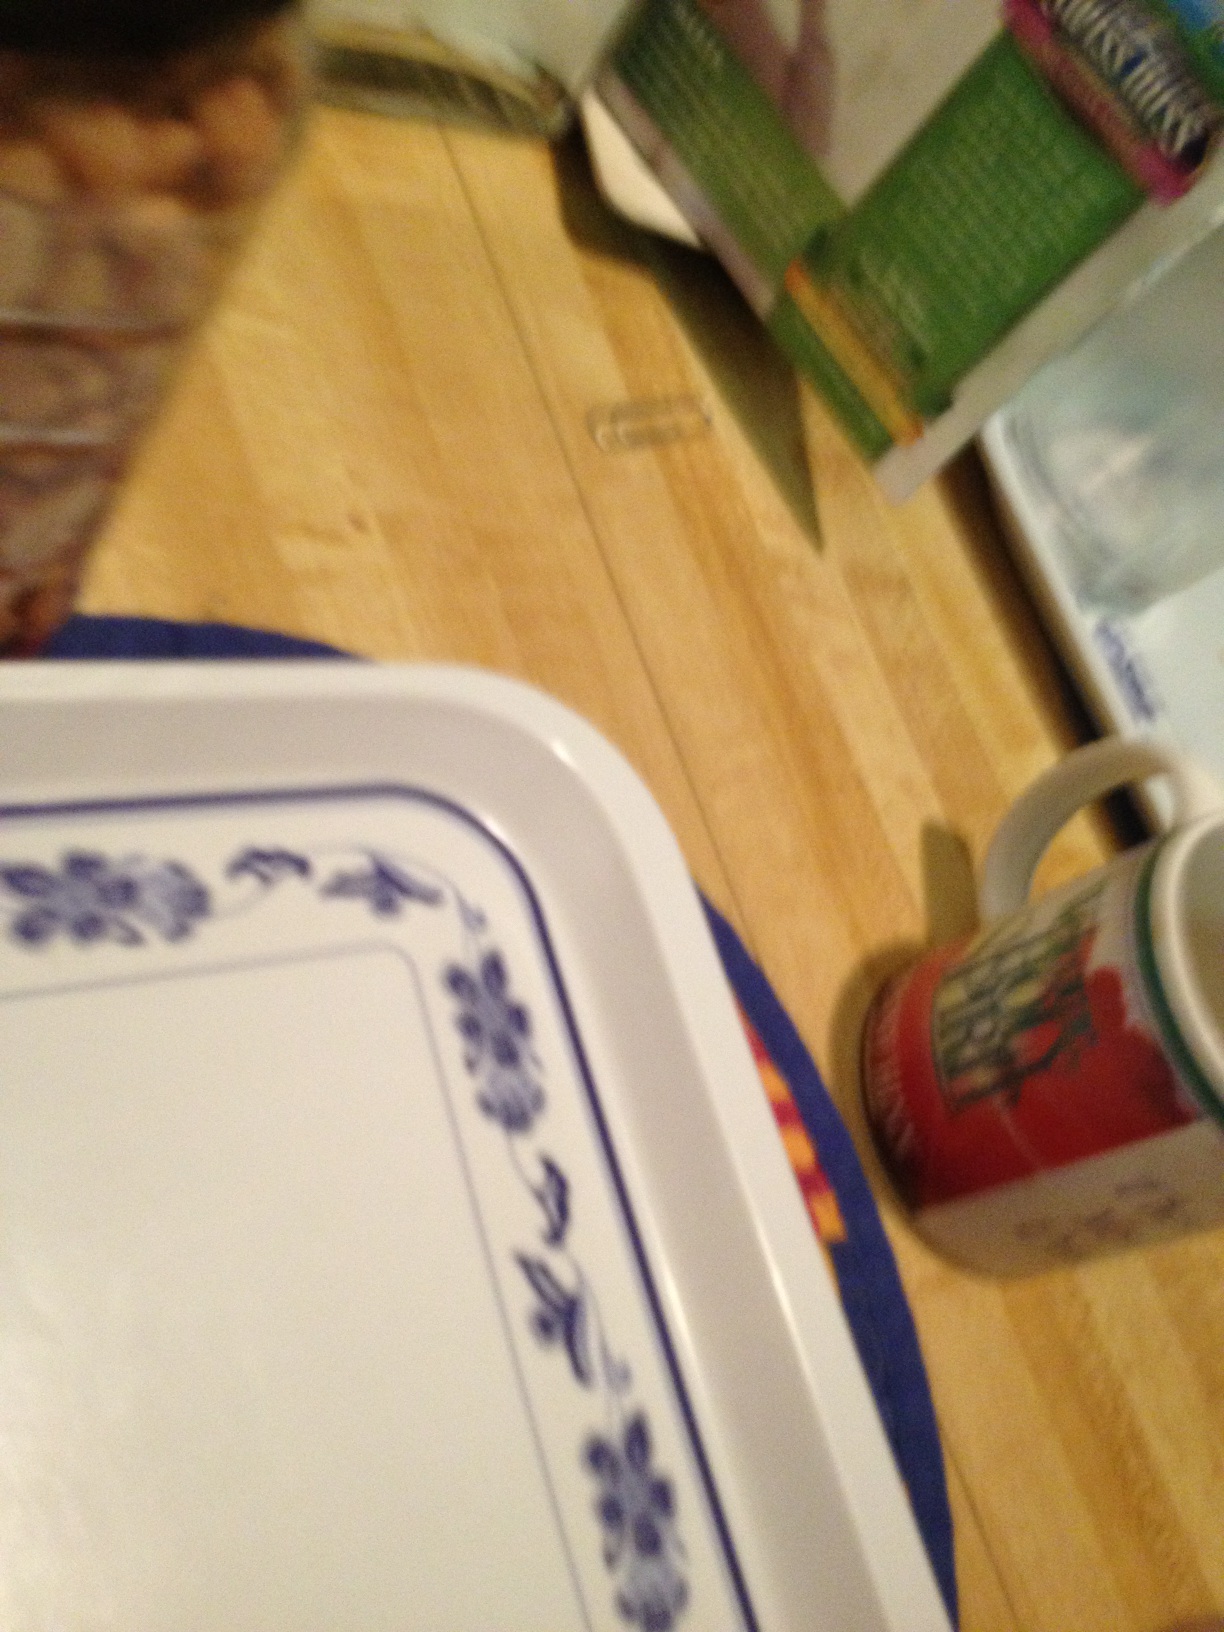Question: What is this bag?
Answer: unanswerable